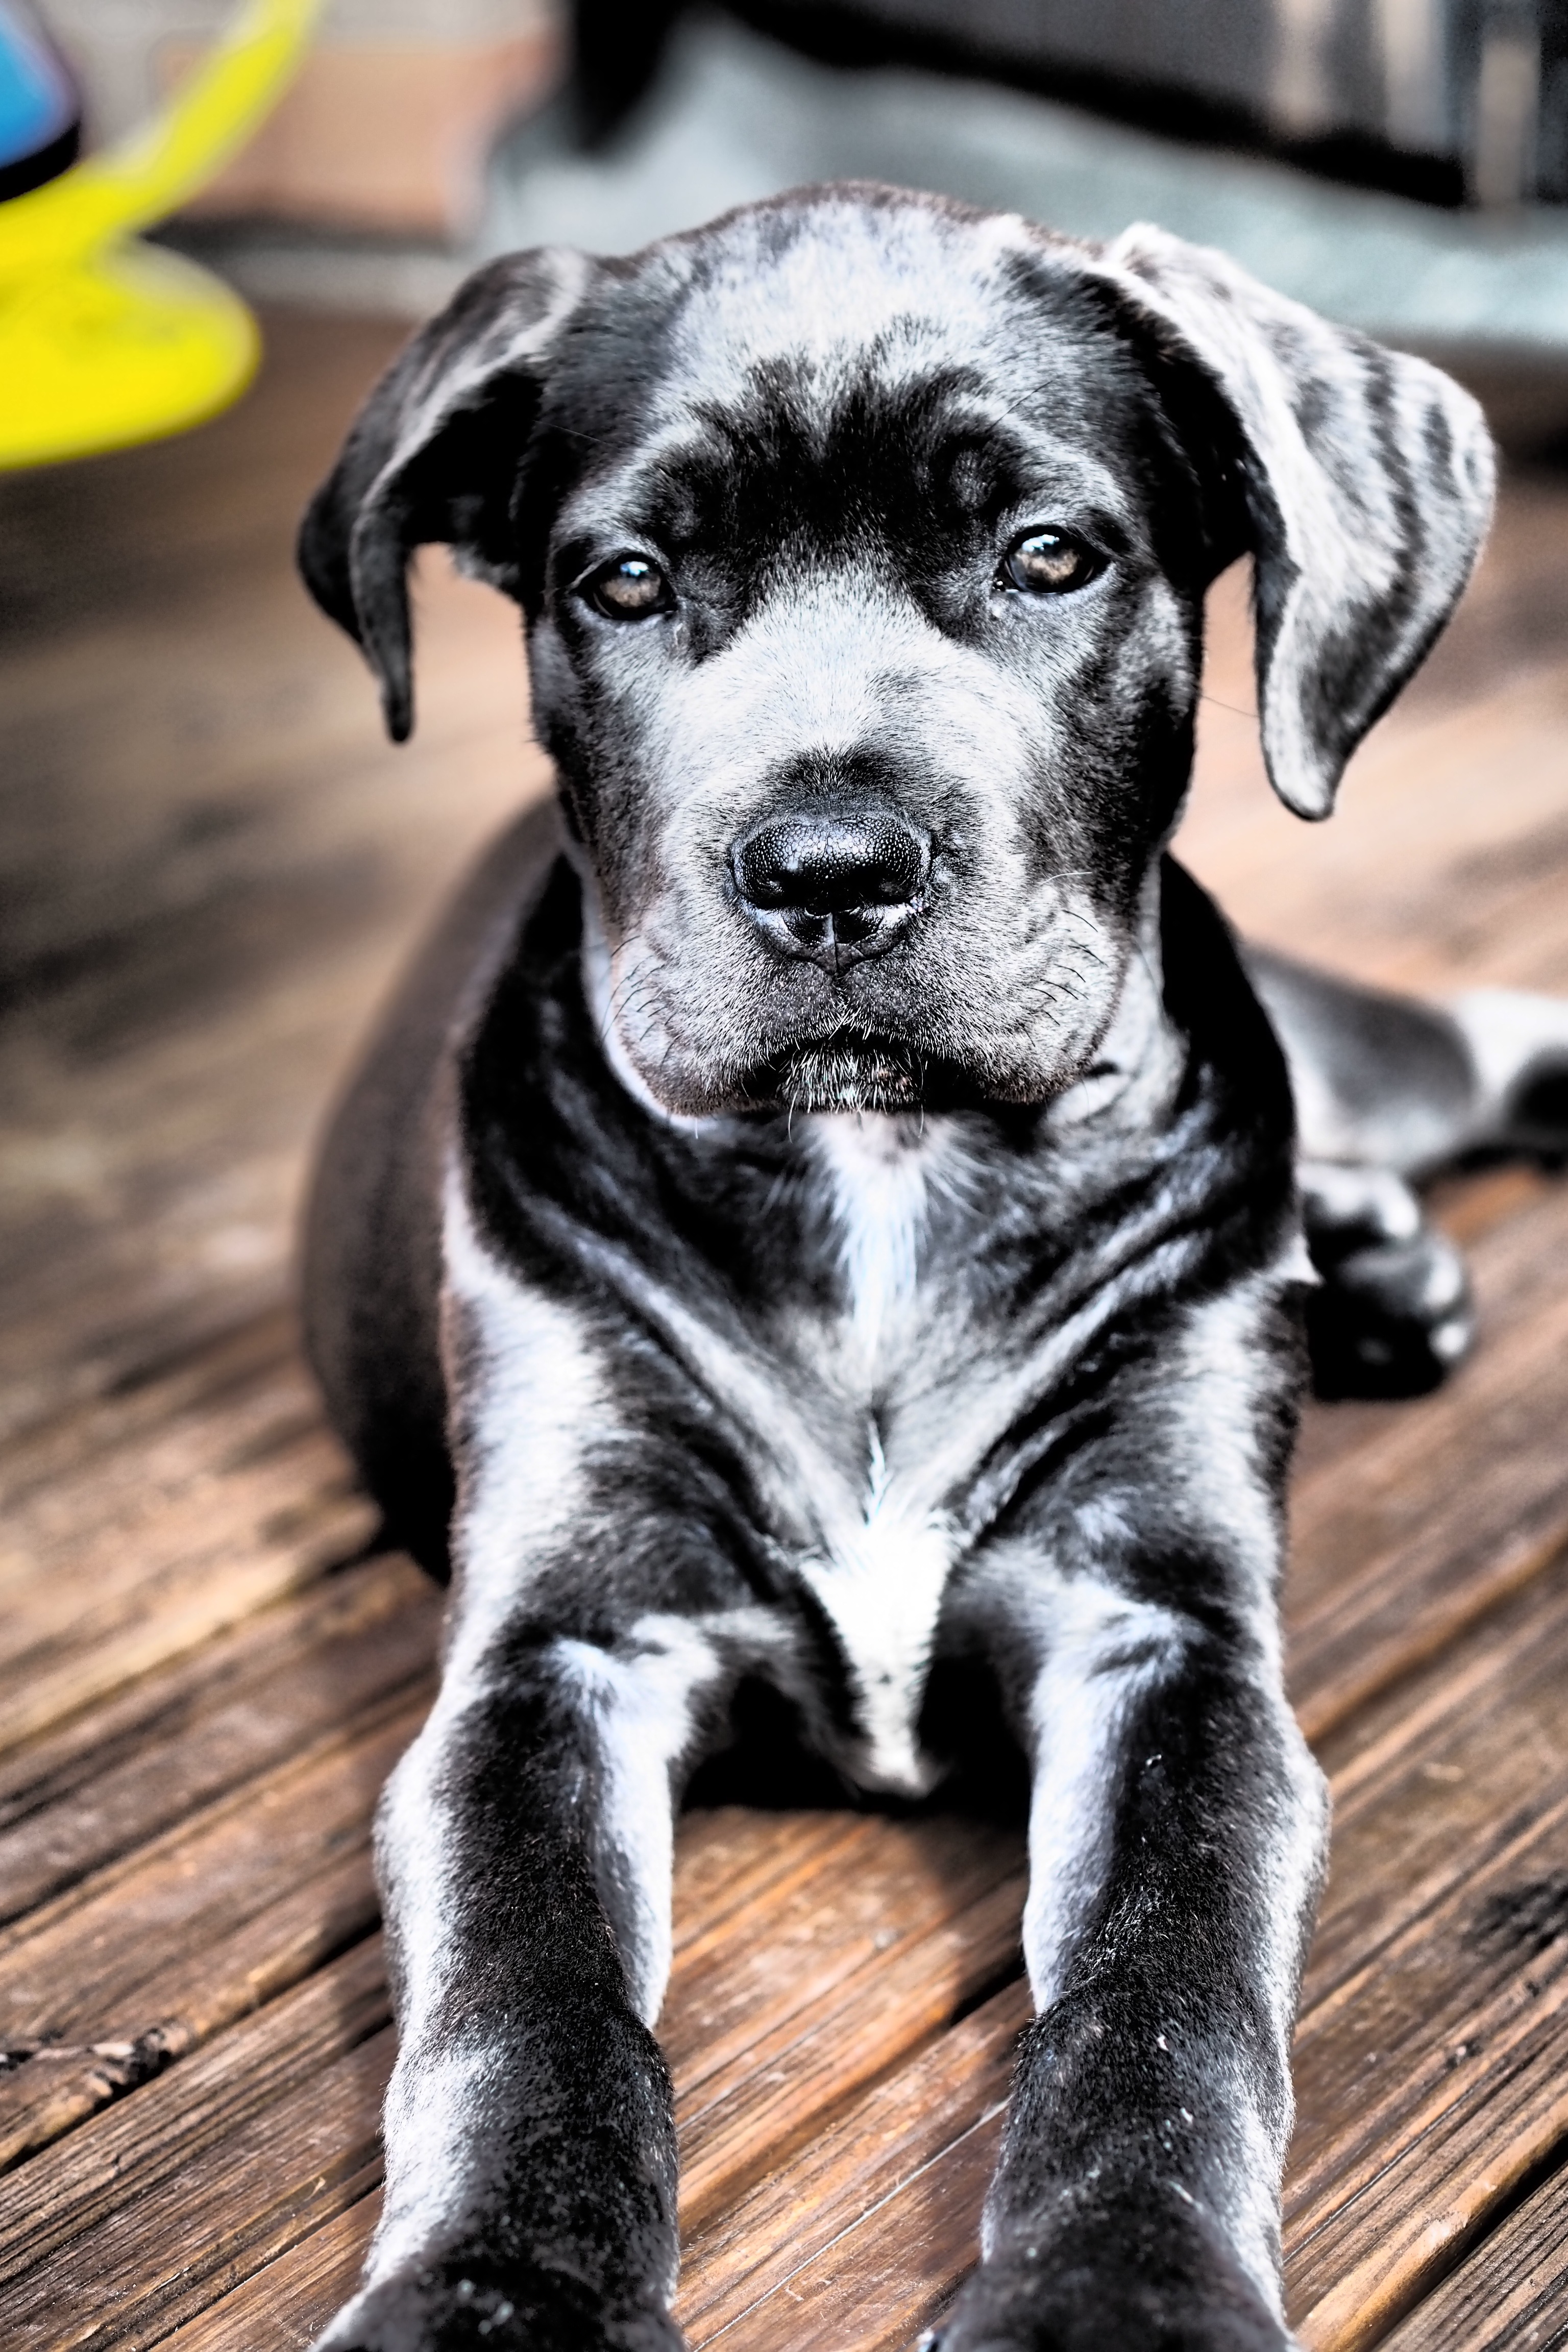
puppy, dog, animal, cute, pet, mammal, black, monochrome, animals, vertebrate, dog like mammal, cane corso